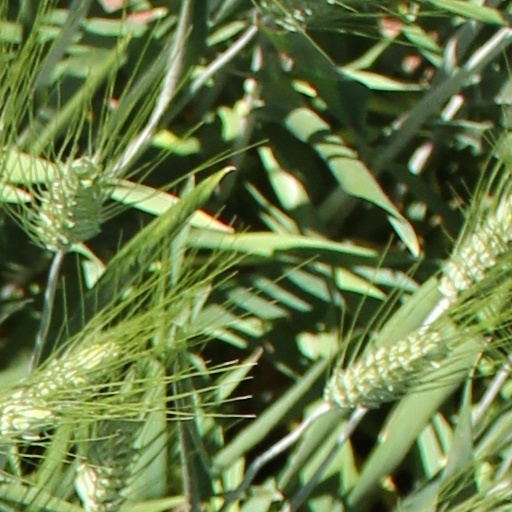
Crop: wheat